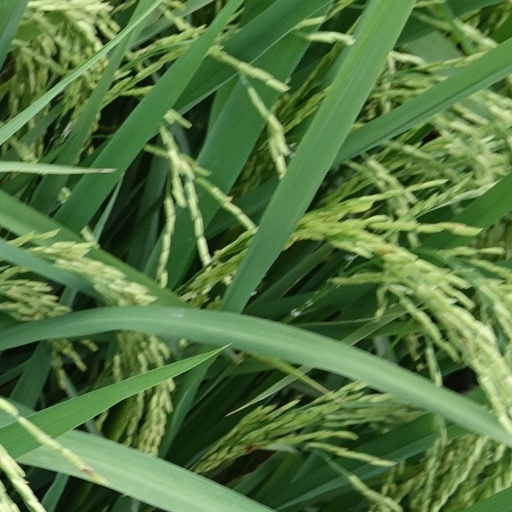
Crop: rice